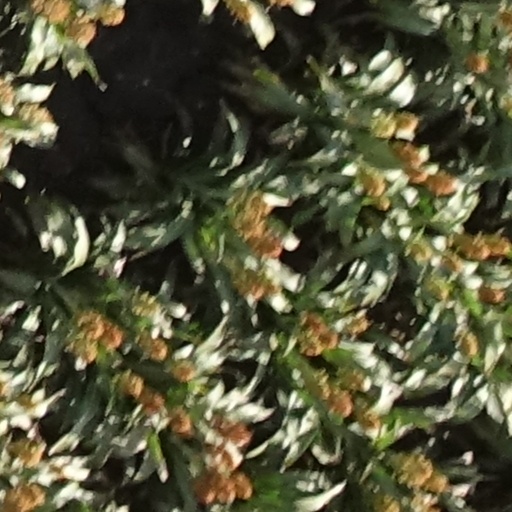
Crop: sorghum